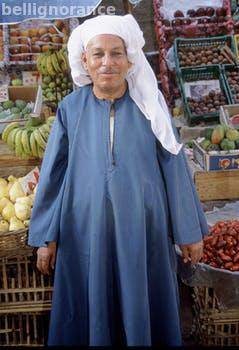
Label: Watermark